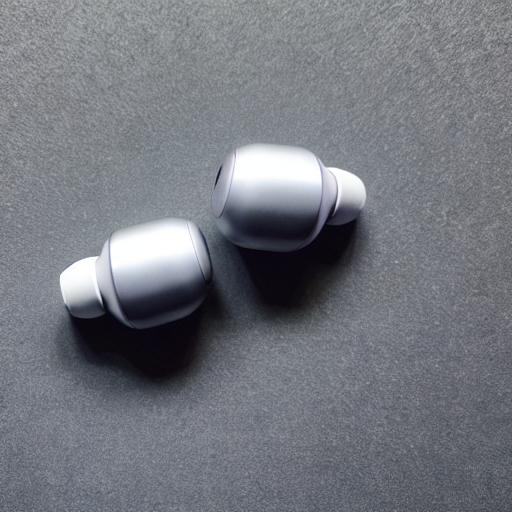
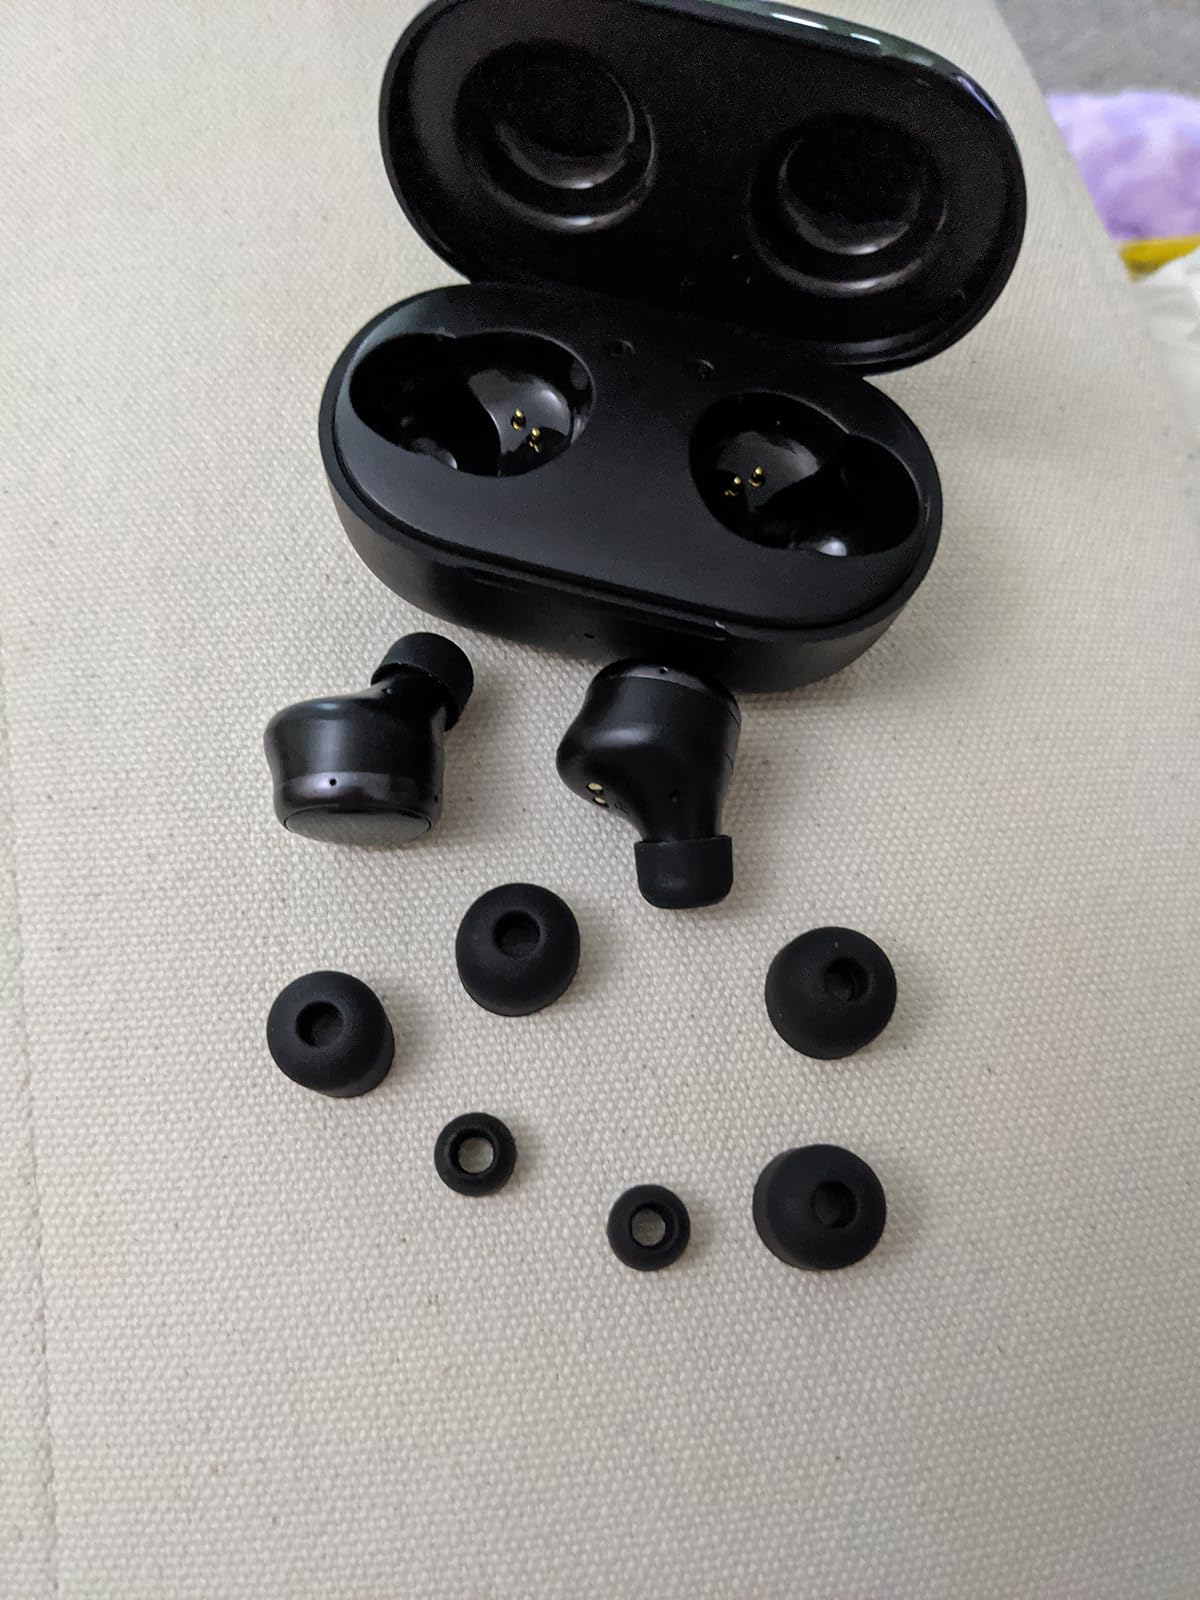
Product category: earbuds
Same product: no